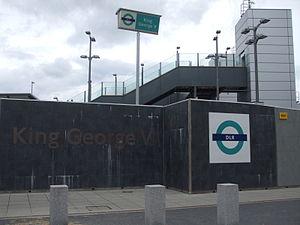
King George V est une station du métro de Londres.